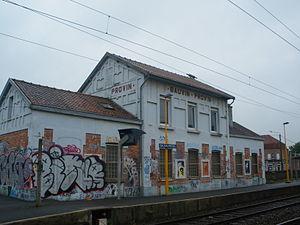
Vue de la gare de Bauvin - Provin.
La gare de Bauvin - Provin est une gare ferroviaire française de la ligne de Lens à Don-Sainghin, située sur le territoire de la commune de Bauvin, à proximité de Provin, dans le département du Nord en région Hauts-de-France.